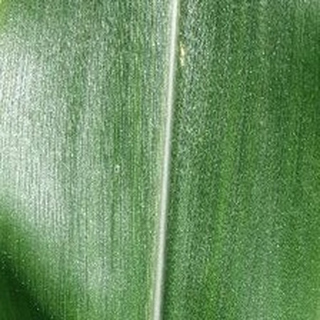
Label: healthy_corn